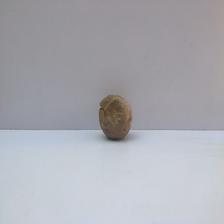
Size: Spoiled